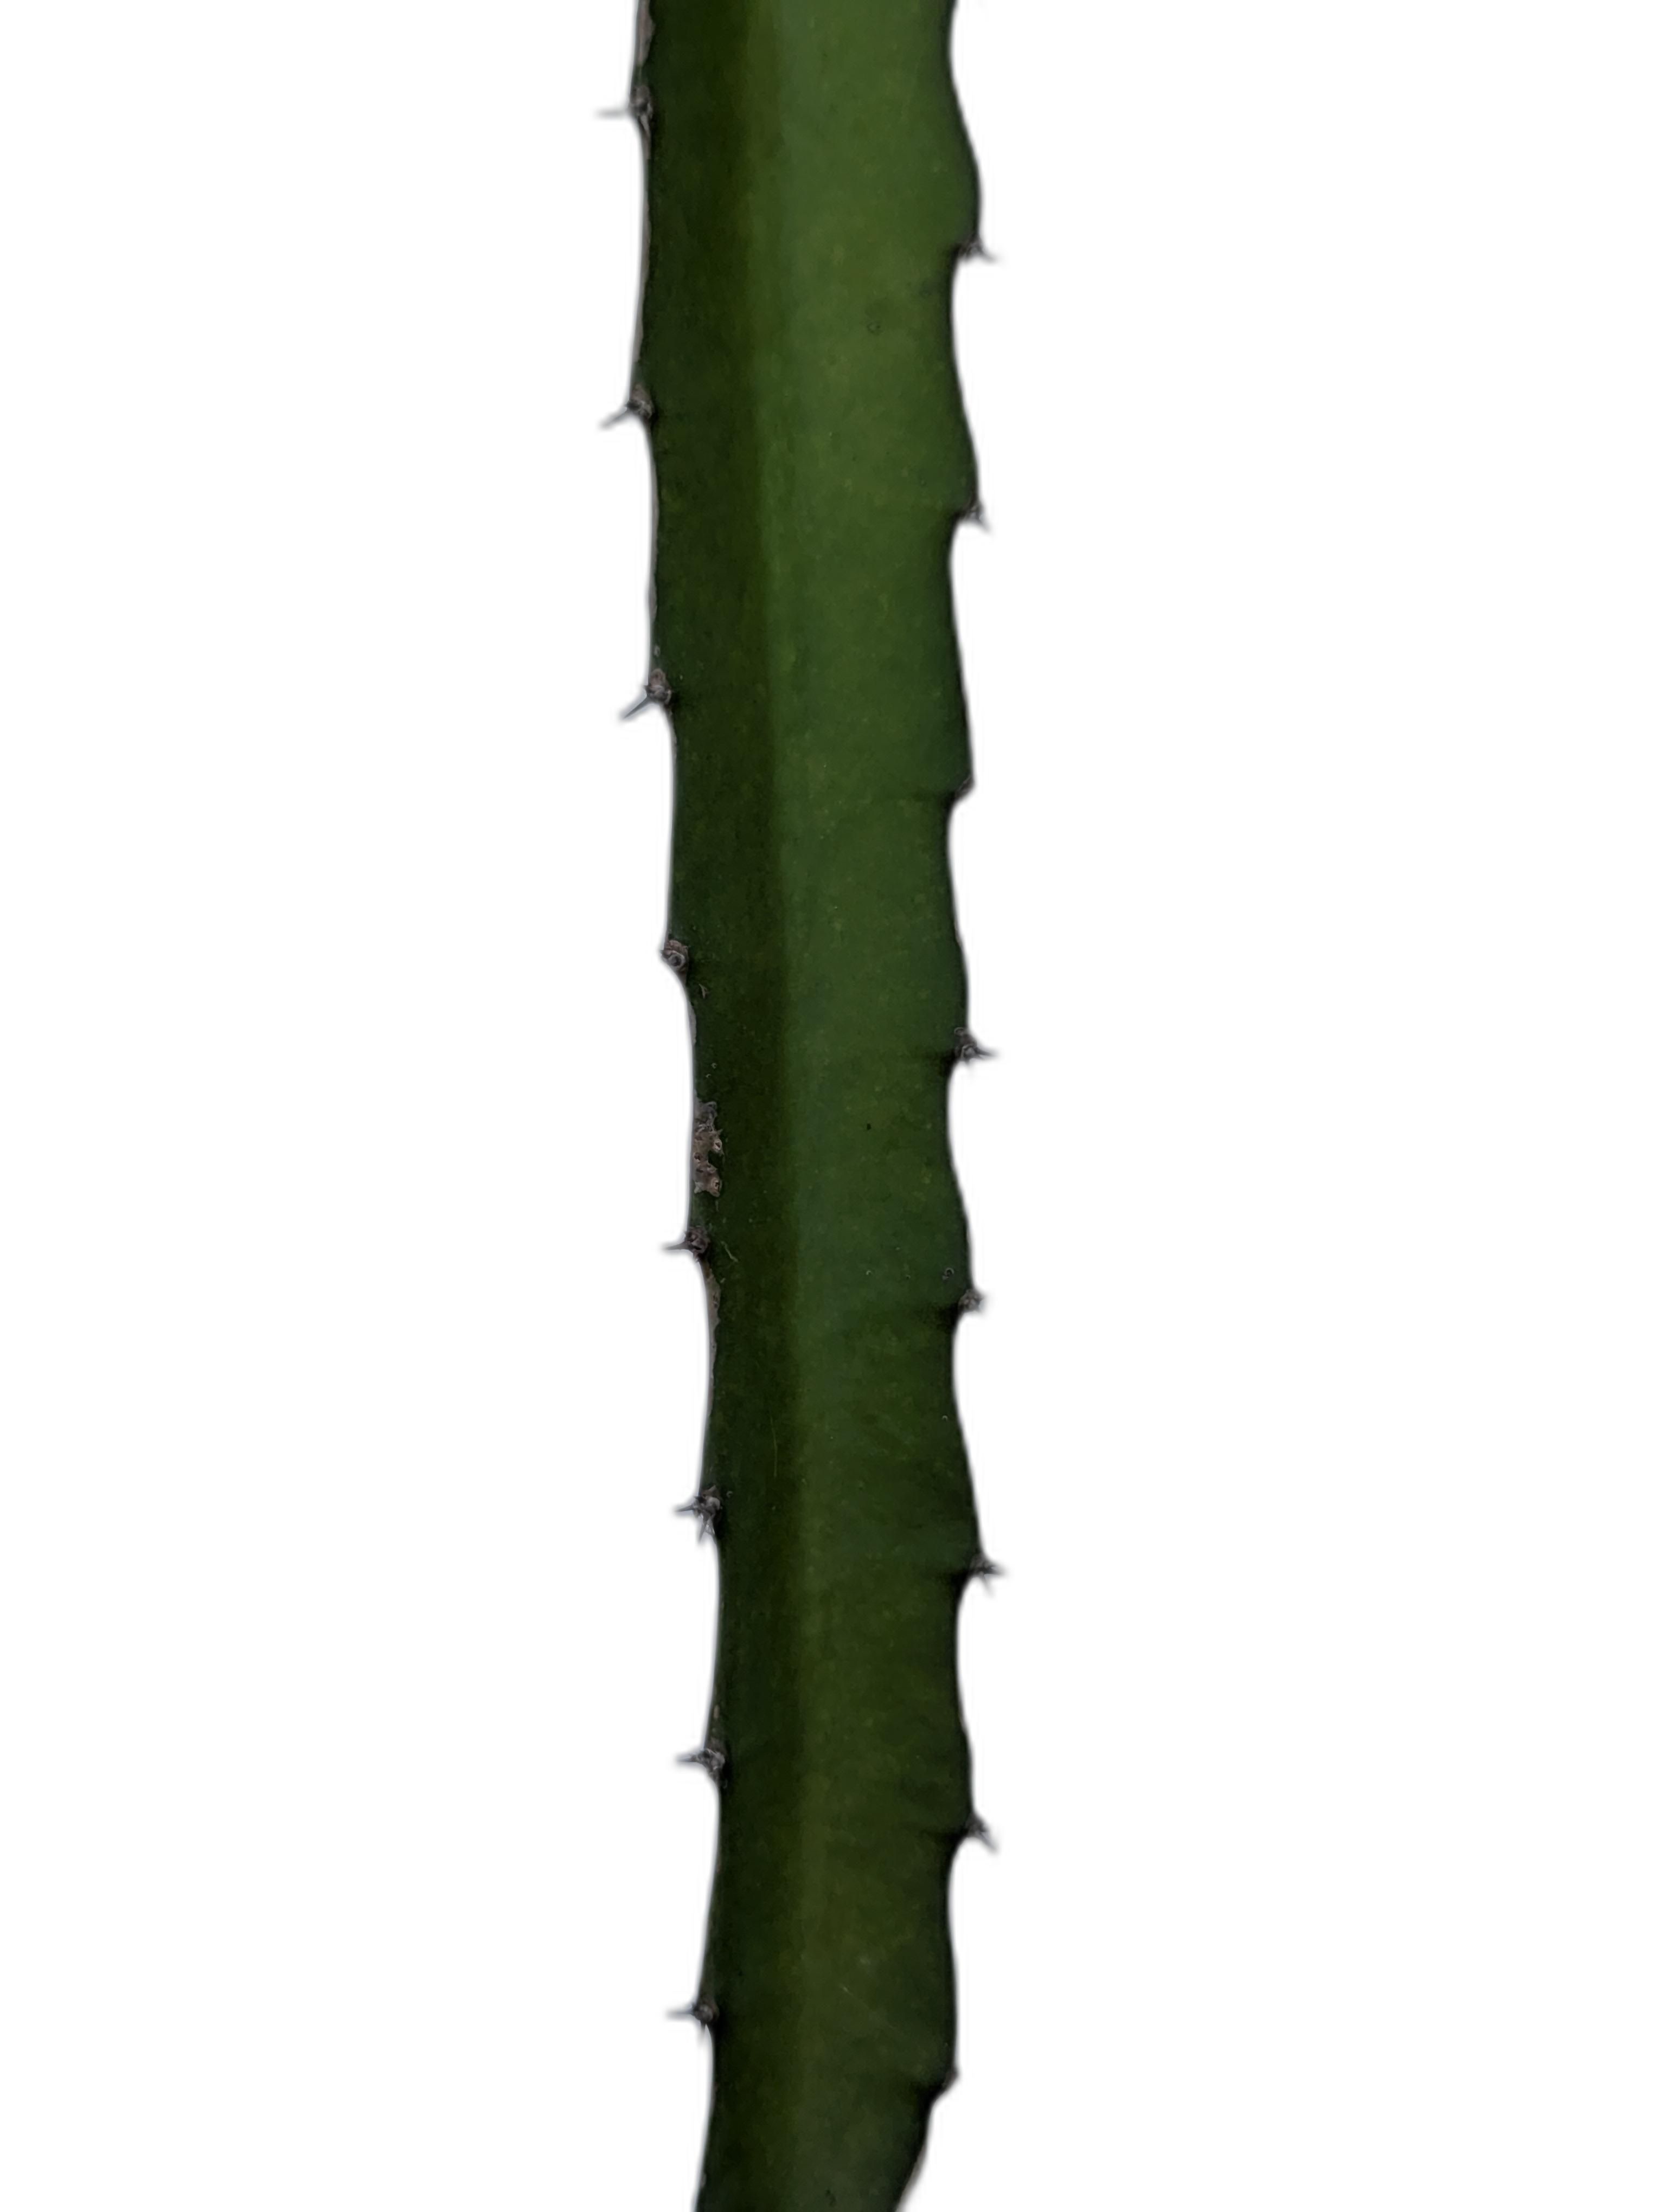
Label: Good leaf